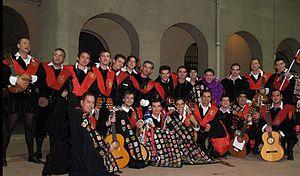
Une tuna, estudiantina ou rondalla est un genre de société festive et carnavalesque, groupe musical traditionnel costumé qui existe dans les différentes régions de la péninsule Ibérique, en Espagne, au Portugal, dans les anciennes possessions coloniales espagnoles et portugaises, aux Pays-Bas, aux Philippines ou en Amérique latine et aux États-Unis, composé d'étudiants qui chantent des chansons en s'accompagnant avec des instruments de musique, le plus souvent des guitares.
La Corda Fratres - Fédération internationale des étudiants, appelée aussi Corda Fratres - F.I.D.E. ou simplement Corda Fratres, est une organisation internationale, ni politique, ni religieuse, ni commerciale, ni humanitaire, festive et fraternelle d'étudiants fondée à Turin le 15 novembre 1898. Elle est la première – et seule à ce jour – société festive et carnavalesque universelle et la première association internationale des étudiants.
Les sociétés festives ou – et – carnavalesques sont des associations de personnes réunies par l'amour de l'amusement et du divertissement.